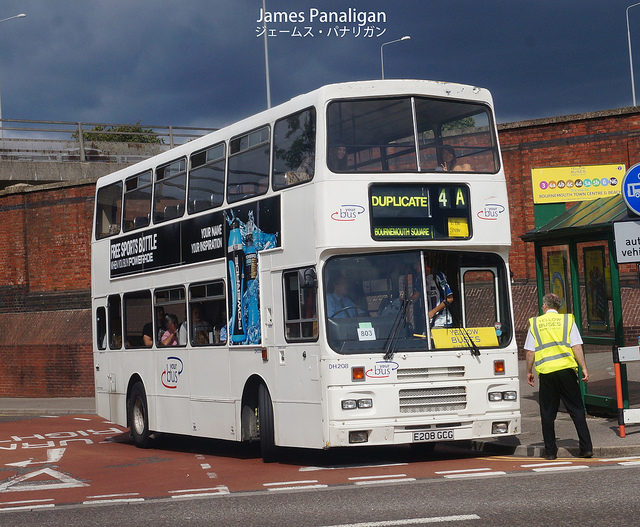
A double decker bus waiting at a station with a man i the way.

A white double decker bus parking in front of a brick building.

A white double deck bus traveling down the street.

A double decker bus waits at a bus stop.

a bus worker looking at the double decked bus